Boatswain's mate (United States Coast Guard)

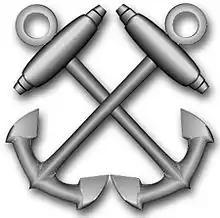
The rating badge for boatswain's mate, two crossed anchors

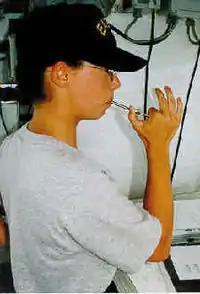
U.S. Coast Guard Boatswain's Mate 3rd Class Jessica Walsh playing a boatswain's pipe, June 1998

A boatswain's mate is a position in the United States Coast Guard. A boatswain's mate is a versatile role, with those holding the role expected to be capable of nearly any job in a Coast Guard vessel. The tasks include deck maintenance, navigation duties, and navigation. They can also take the helm of a ship when needed.